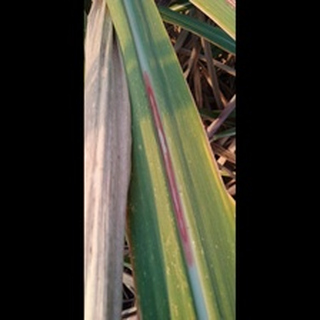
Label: sugarcane_red_rot